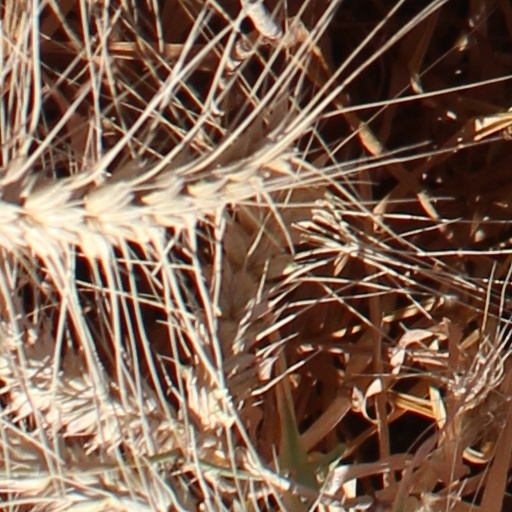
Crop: wheat